Tamsin Hinchley

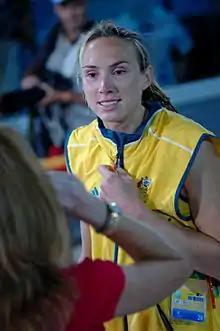
Hinchley at the 2008 Summer Olympics

Tamsin Hinchley (née Barnett, born 10 March 1980) is a retired Australian indoor and beach volleyball player. Born in Adelaide, Hinchley was on the Australian indoor squad at the 2000 Summer Olympics. At the 2008 and 2012 Summer Olympics, Hinchley partnered with Natalie Cook in beach volleyball where they finished 5th and 19th, respectively. Hinchley and Cook also partnered on the Swatch FIVB World Tour, and Hinchley was named the World Tour's most improved player in 2007.